Tsvetelina

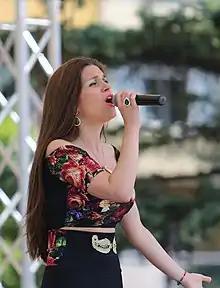

Tzvetelina Dobreva (Bulgarian Cyrillic: Цветелина Добрева) (born July 31, 1976), best known by her stage name Tzvetelina (Цветелина), is a Bulgarian pop-folk singer.